The Astronaut's Wife

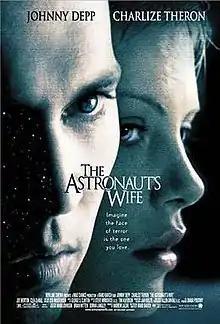
Theatrical release poster

The Astronaut's Wife is a 1999 American science fiction thriller film directed and written by Rand Ravich, in his feature directorial debut. It stars Johnny Depp and Charlize Theron.